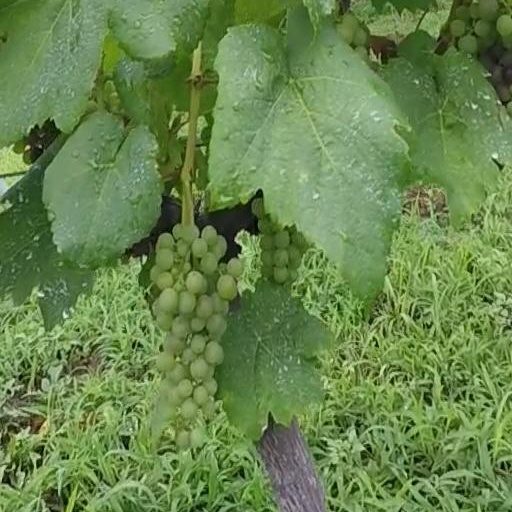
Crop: grape